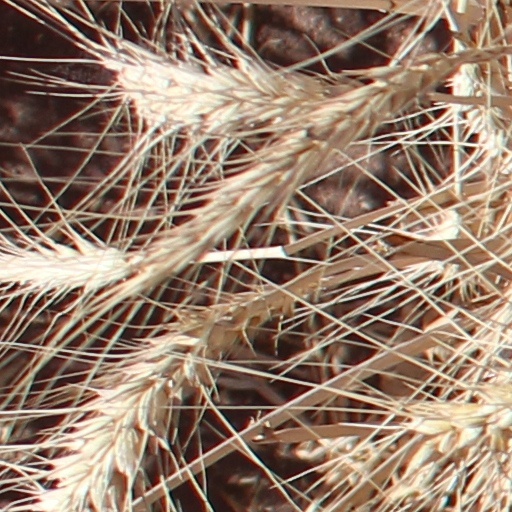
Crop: wheat